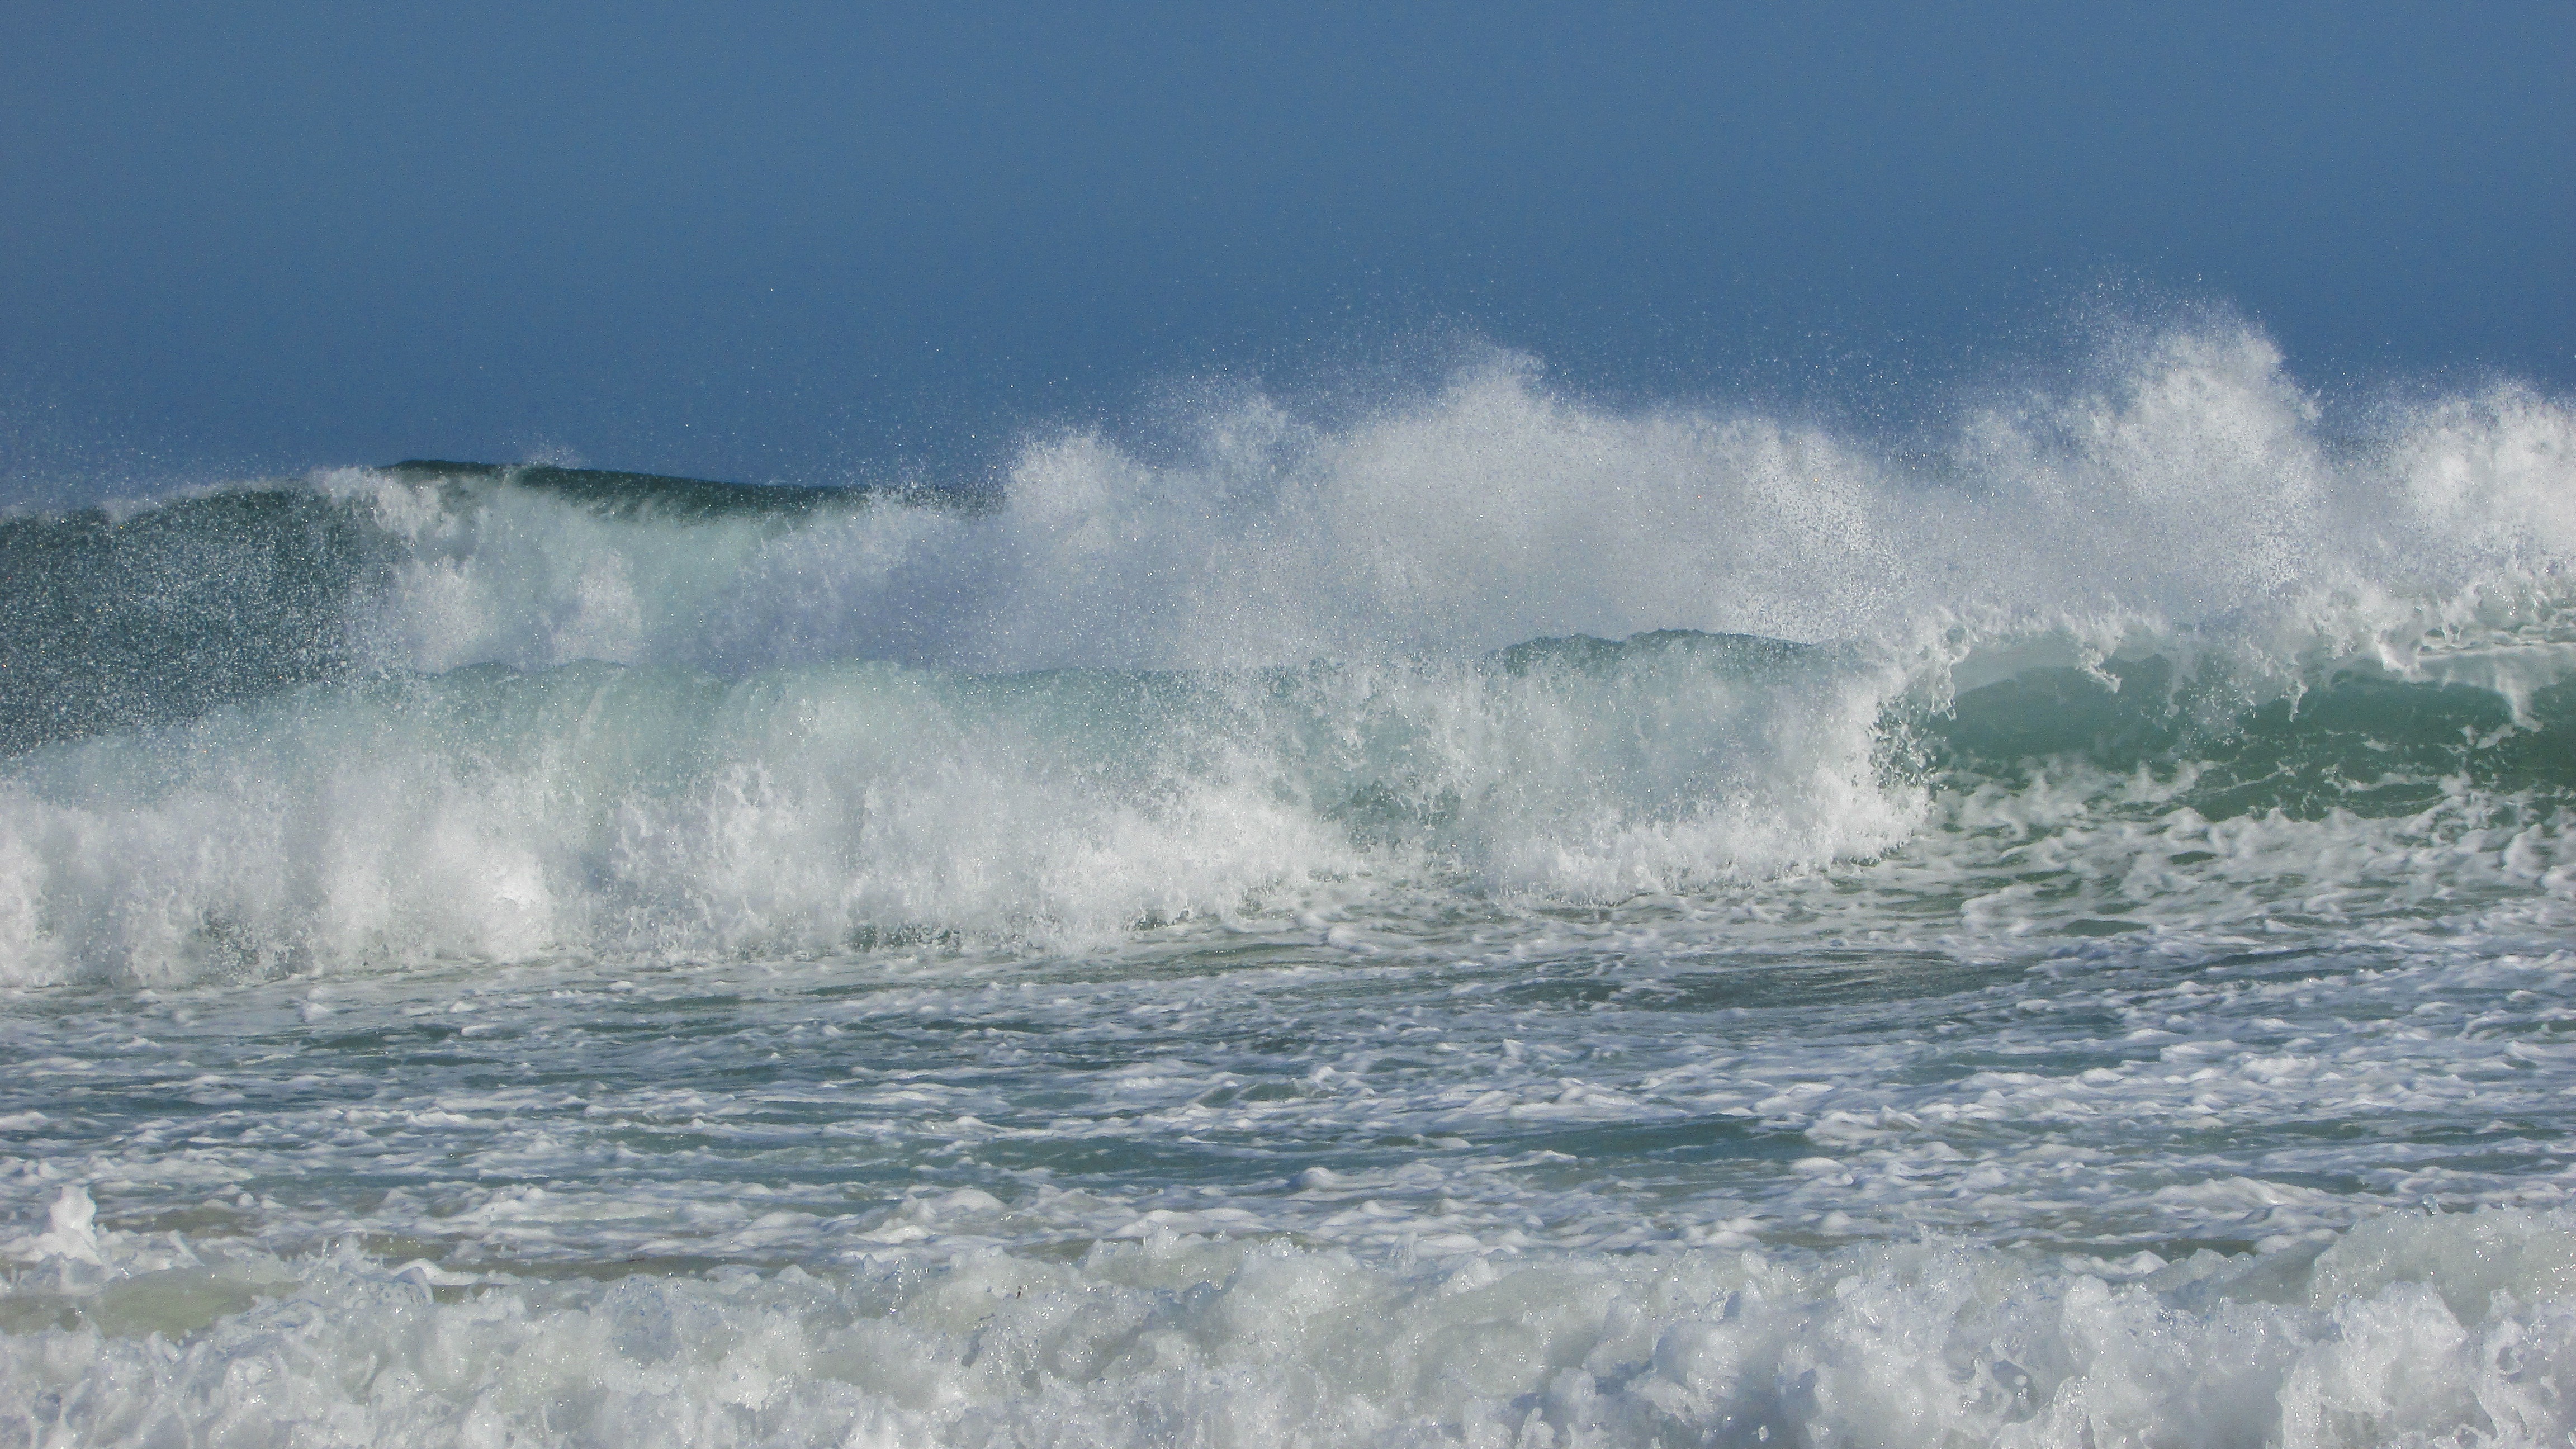
sea, coast, ocean, shore, wave, wind, foam, surfing, spray, weather, rapid, waves, freezing, water sport, atmospheric phenomenon, geological phenomenon, wind wave